Gottfried Wolters

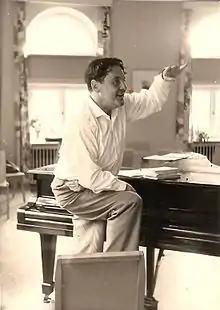

Gottfried Wolters (8 April 1910 – 25 June 1989) was a German choral conductor and composer.